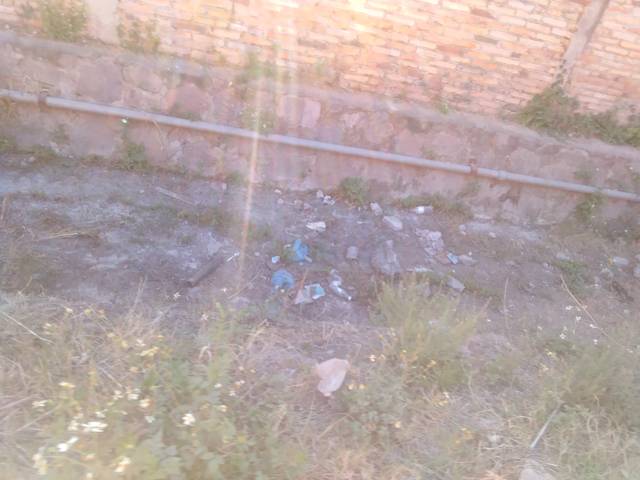
Region: Mexico
Coordinates: 21.506, -104.883